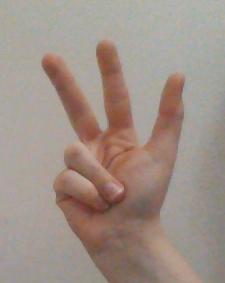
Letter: al